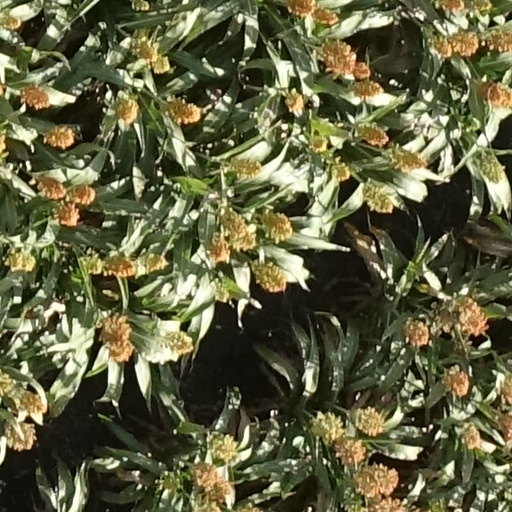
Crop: sorghum